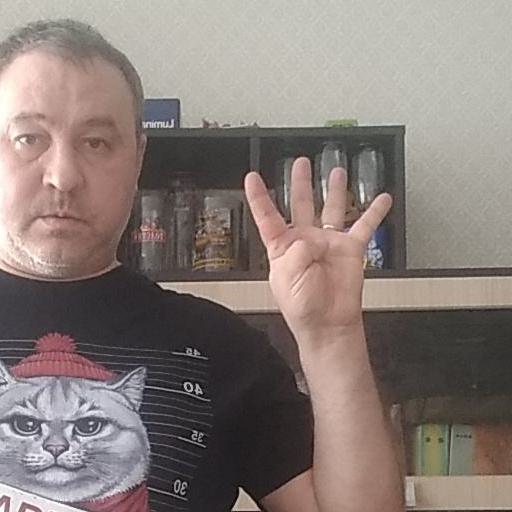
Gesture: four